Sonali Shingate

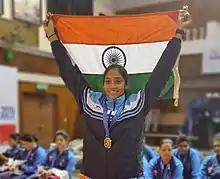
Sonali Shingate At SAG 2019

Sonali Vishnu Shingate (born 27 May 1995) is an Indian professional women's Kabaddi player and the current part of India national kabaddi team. She was part of the national teams that won the gold medal at the 2019 South Asian Games as well as the silver medal at the 2018 Asian Games.